Armenia, Colombia

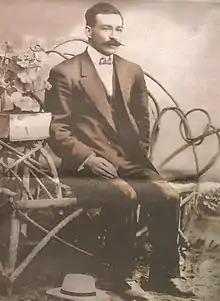
Jesús María Ocampo

The city was founded on October 14, 1889, by Jesús María Ocampo, also known as "Tigrero" (translates to "tiger killer") due to his love of hunting jaguars, known locally as tigers. Ocampo came from Anaime, Tolima, looking for shelter in the mountains of Quindío. He paid one hundred pesos in gold coins to Antonio Herrera for the land on which to build a fonda, or trade center, not only for himself but also for other colonists who came from Salento, Antioquia, Manizales, and areas surrounding the Quindío River and La Vieja River. Ocampo then proceeded to sell land for settlement. To encourage settlement, Ocampo returned to Anaime to ask for the help of his friend Juan de la Cruz Cardona and to marry thirteen-year-old Arsenia Cardona.